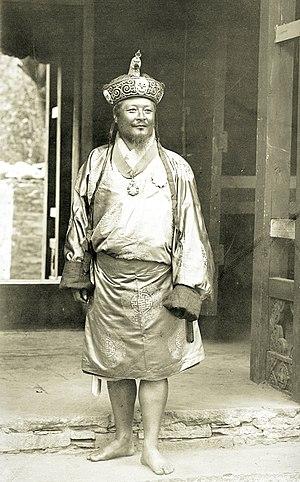
Les rois du Bhoutan, aussi appelés Druk Gyalpo, se sont succédé depuis que le Bhoutan fut fondé en tant que pays par le Shabdrung Ngawang Namgyal dans les années 1630. Il recommanda un système de gouvernement qui reposerait sur un dirigeant administratif, le Druk Desi, et sur un dirigeant religieux, le Je Khenpo. Cette recommandation fut suivie de jure, mais dans les faits les penlop régionaux administrèrent souvent leur province de manière autonome, défiant l'autorité théorique du Druk Desi. En 1907, le penlop de Tongsa, Ugyen Wangchuk, unifia le pays sous son autorité. Il fut le premier roi de la dynastie Wangchuck, qui a conservé le trône depuis lors.
La dynastie Wangchuck est la lignée royale qui gouverne le Bhoutan depuis l'unification du pays en 1907. Avant cette date, les Penlops avaient une très grande autonomie de facto, et la famille Wangchuck ne gouvernait que sur le district central du pays, celui de Trongsa. À ce jour, le roi du Bhoutan doit d'abord devenir gouverneur de ce district.
Ugyen Wangchuck, né le 11 juin 1862 à Thimphou et mort le 21 août 1926, est le premier roi du Bhoutan de la dynastie Wangchuck de 1907 à 1926.